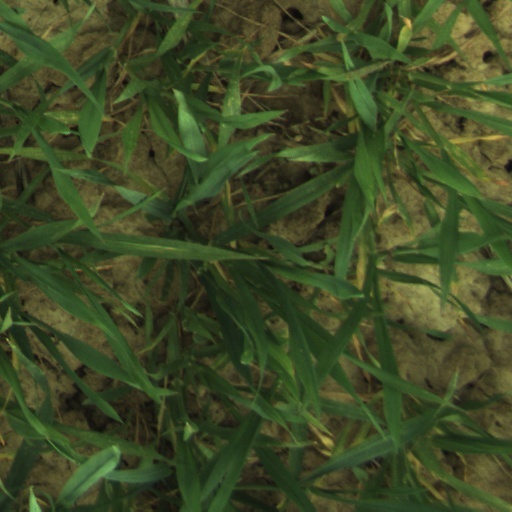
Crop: wheat